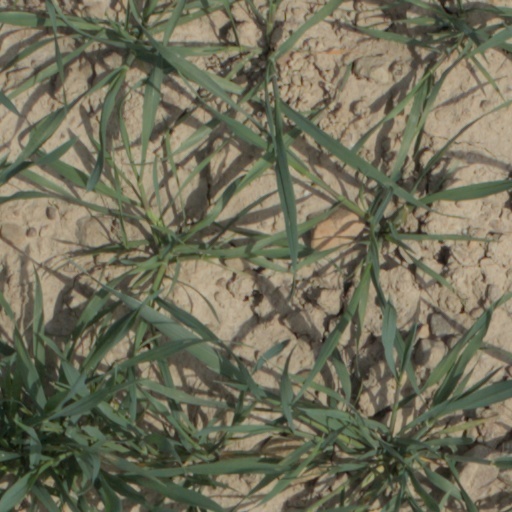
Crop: wheat